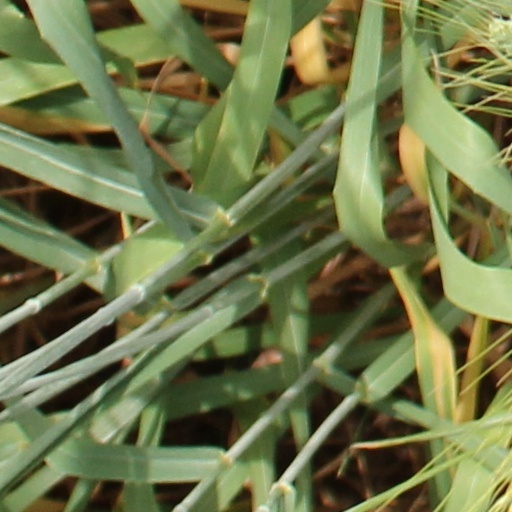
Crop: wheat